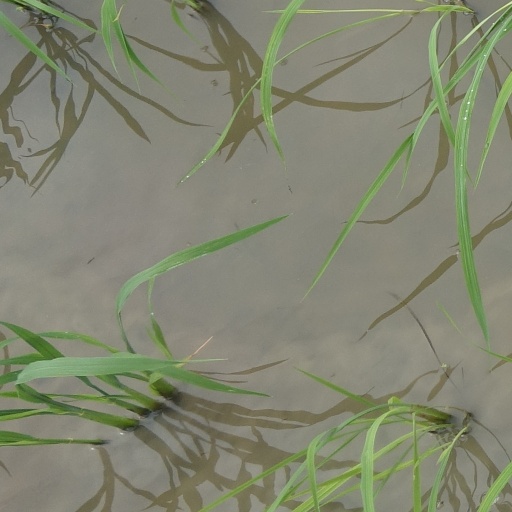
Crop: rice